Industry in Tianjin

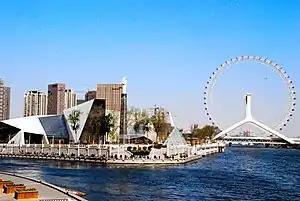
The Tianjin Museum of Modern Industry and The Tientsin Eye

The city of Tianjin considers itself the original home or birthplace of Chinese industrial revolution. Modern industry started there with Tianjin Machine Factory which was established by the Qing government during the Self-Strengthening Movement. Afterwards, Yuan Shikai promoted new policies in Tianjin. Numerous modern industrial enterprises mushroomed in Hebei New District in the northern bank of the Hai River. Including Zhou Xuexi, many industrialists established large enterprise groups that were managed by merchant and supervised by the government. By the beginning of the 20th century, Chinese private enterprises were booming. Among them is the most representative Yongli Alkali Factory which won the gold award and certificate in Philadelphia, the U.S. in 1926 by the sodium carbonate it produced. The factory was praised as "the symbol of developing important chemical industry of the Republic China". The development of Tianjin's modern industrial and the establishment of the Concessions in Tianjin contributed to the rapid expansion of modern Tianjin to become the biggest city and center of industry and commerce in northern China, as well as the second biggest city of industry, finance and trade in China. The development of Tianjin modern industry mainly went through four stages: initial period, evolution period, booming period and occupied period. Because of the industrial boom of Tianjin modern industry, the government of Tianjin built The Tianjin Museum of Modern Industry in Divergence estuary for commemoration.